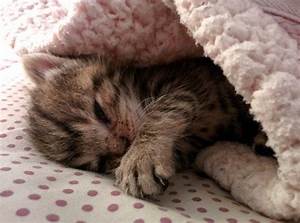
Label: cat